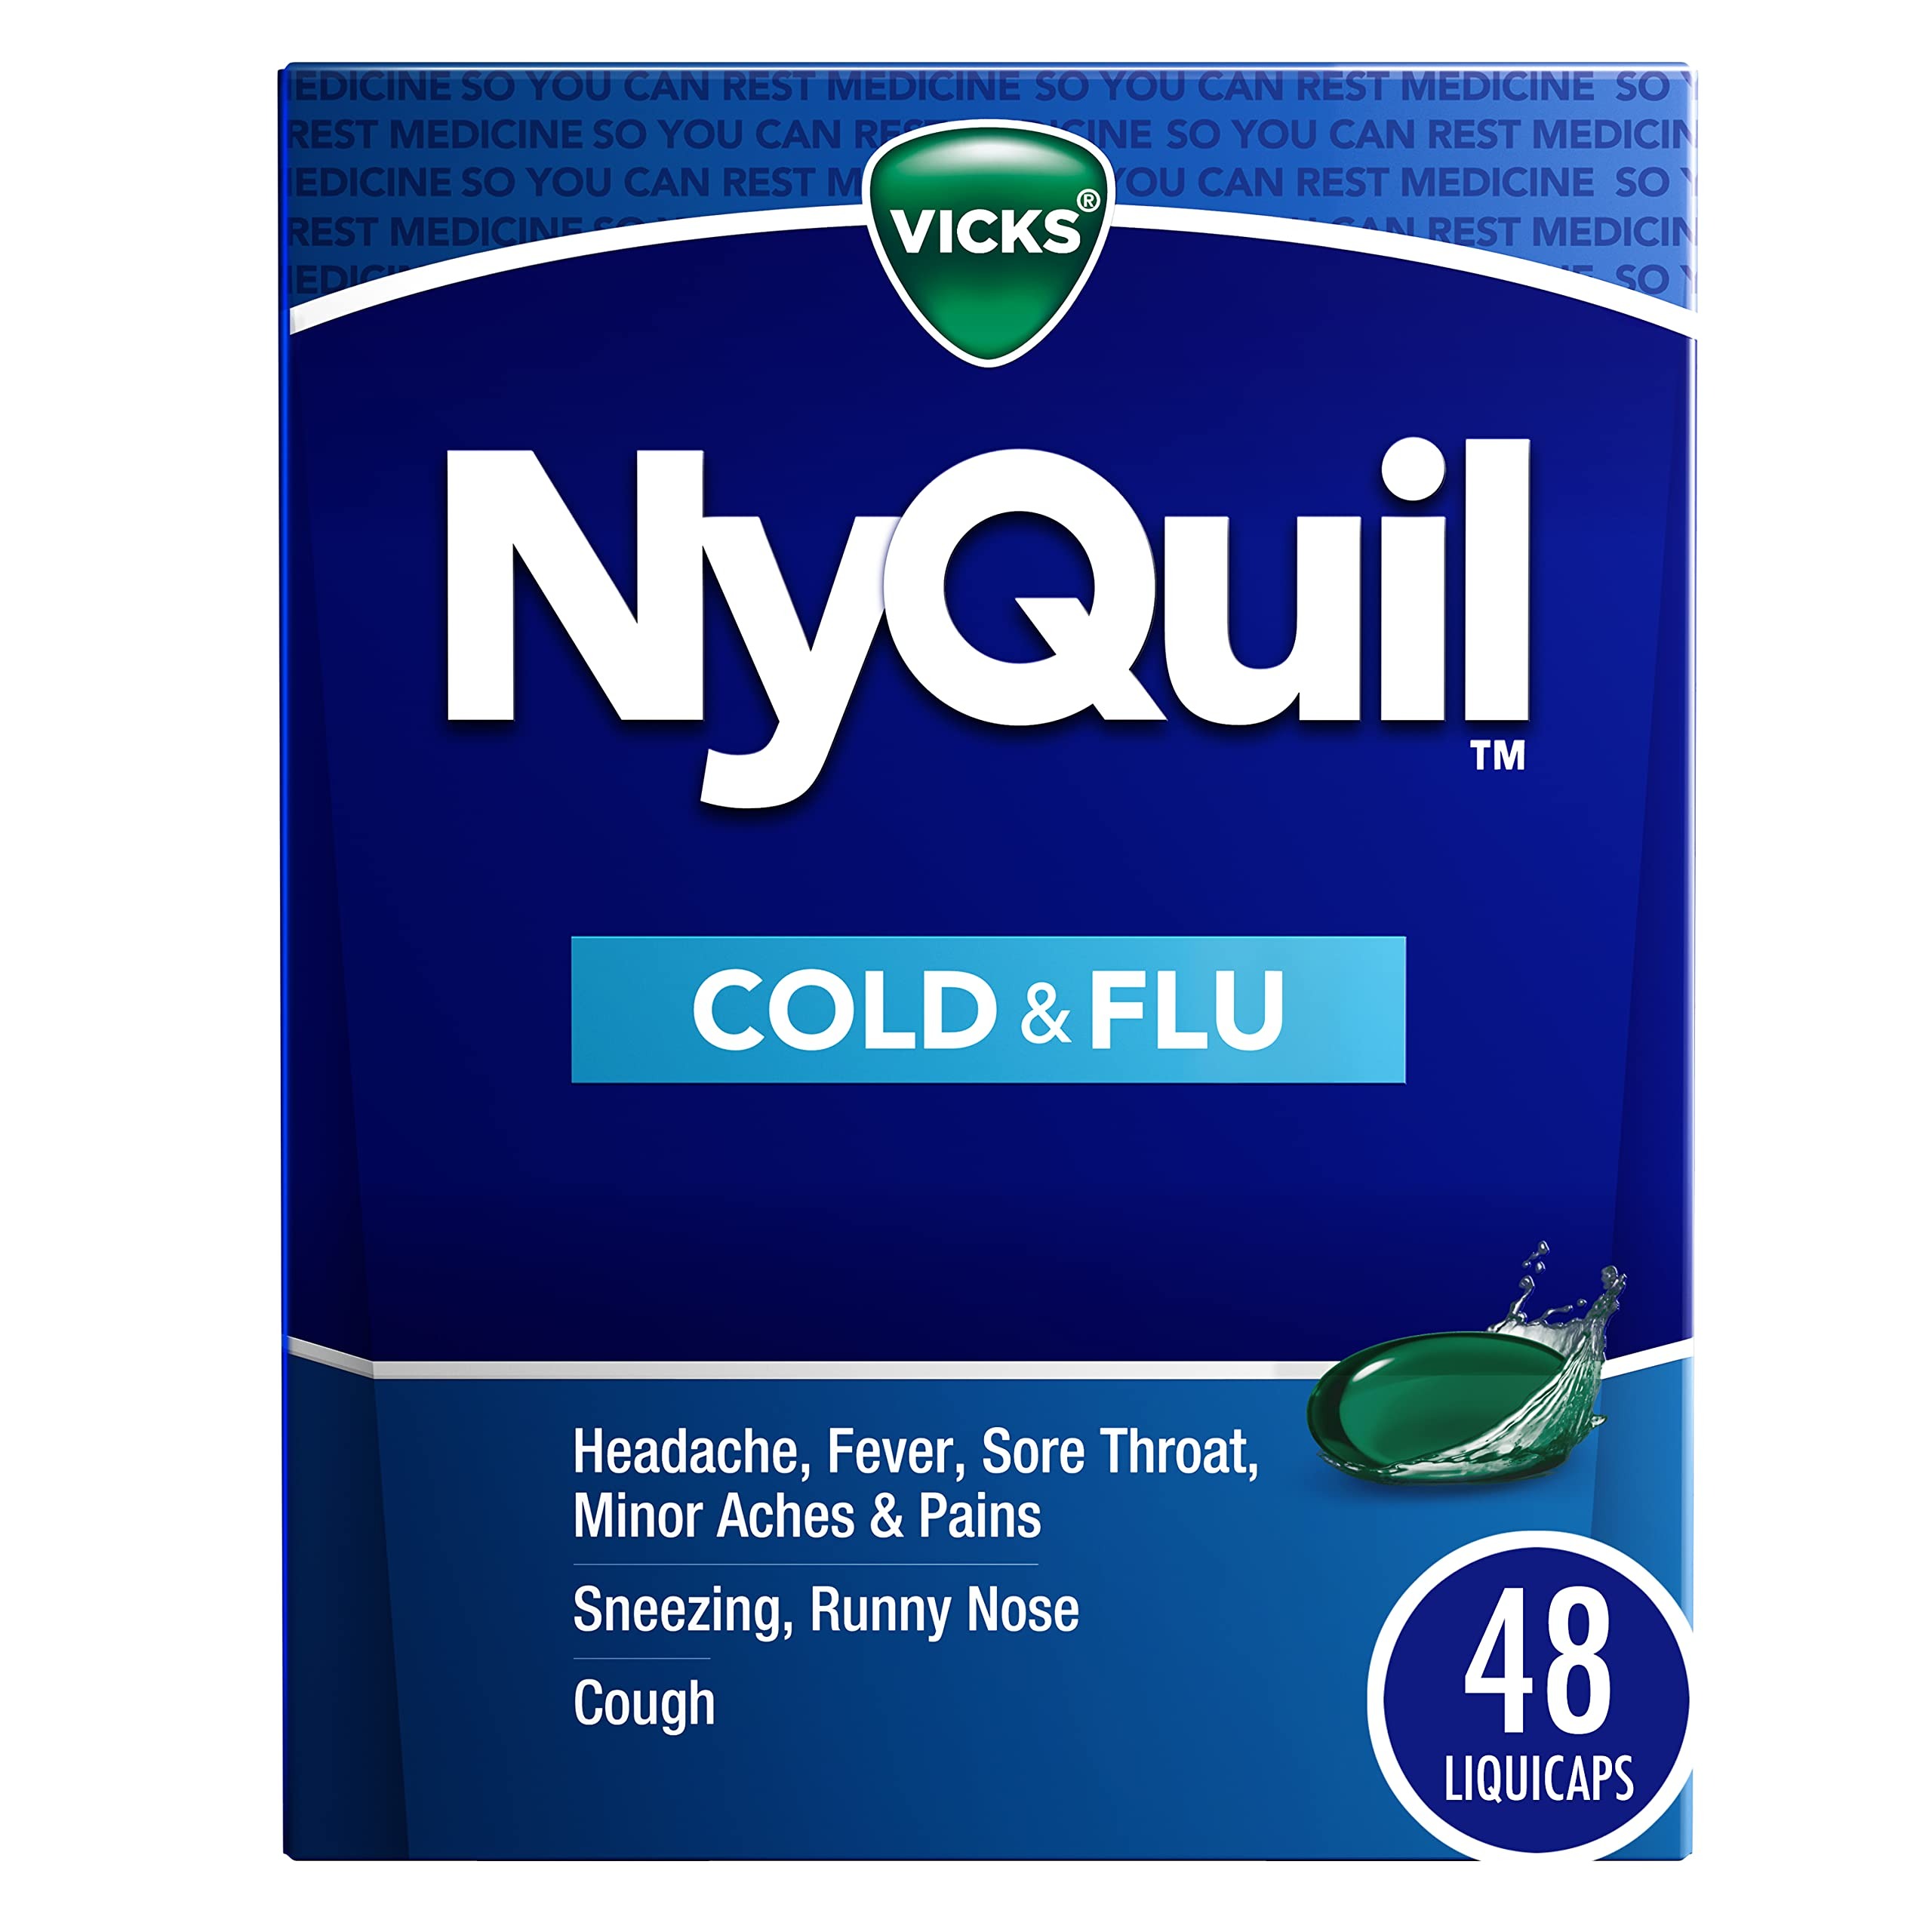
Item Name: Vicks NyQuil Cold and Flu Relief Liquid Medicine, Powerful Multi-Symptom Nighttime Relief for Headache, Fever, Sore Throat, Minor Aches and Pains, Sneezing, Runny Nose, and Cough, 48 Liquicaps
Bullet Point 1: FAST, POWERFUL MULTI-SYMPTOM RELIEF for your headache, fever, sore throat, minor aches and pains, sneezing, runny nose, and cough
Bullet Point 2: EFFECTIVE NIGHTTIME COLD & FLU SYMPTOM RELIEF. NyQuil Cold & Flu Liquicaps temporarily relieves common cold & flu symptoms so you can get the rest you need
Bullet Point 3: FAST RELIEF SO YOU CAN SLEEP. Don't let your cold keep you up. Just one dose of NyQuil starts working fast to provide effective cold & flu relief
Bullet Point 4: POWER THROUGH YOUR WORST COLD & FLU SYMPTOMS. Life doesn’t stop when you have a cold. NyQuil relieves bothersome symptoms such as cough and fever so that you can get the rest you need
Bullet Point 5: WORLD'S #1 SELLING OTC COUGH AND COLD BRAND**. Vicks has been trusted for over 125 years to relieve your worst cold & flu symptoms
Value: 48.0
Unit: Count

Price: 10.29